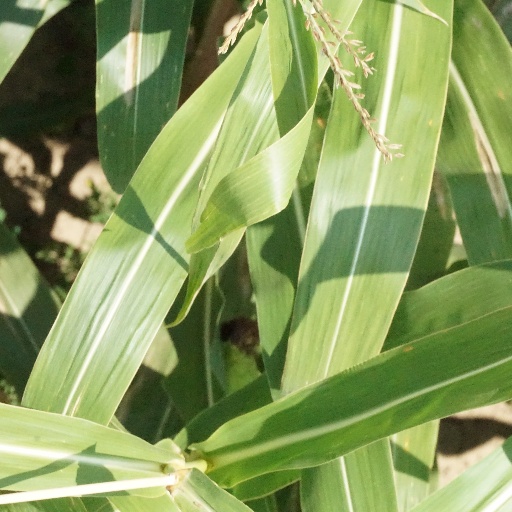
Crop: maize; corn